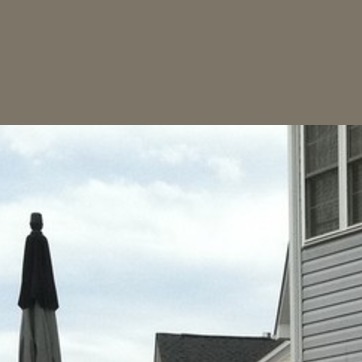
Material: sky